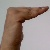
The image shows a hand gesture representing a space in Indian Sign Language.